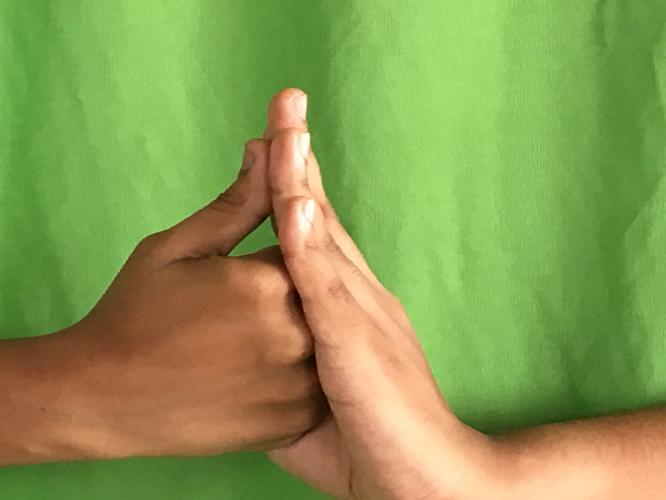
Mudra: Shanka
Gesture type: double_hand